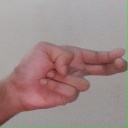
अक्षर: ह